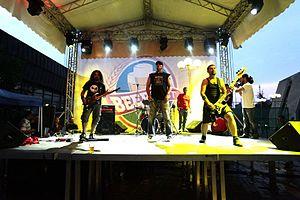
Troja est un groupe de heavy metal albanais, originaire de Priština, République du Kosovo. Il se compose de Bujar Berisha, Florent Bajrami, Violand Shabani et Agron Ejupi. Le groupe est formé en 1990 par Ismajl Beqaj et Tomorr, Arifi. La même année Florent Bajrami et Visar Blaku rejoignent la bande. Le groupe compte à son actif trois albums studio, People, Amaneti I "Clown" It, et One.